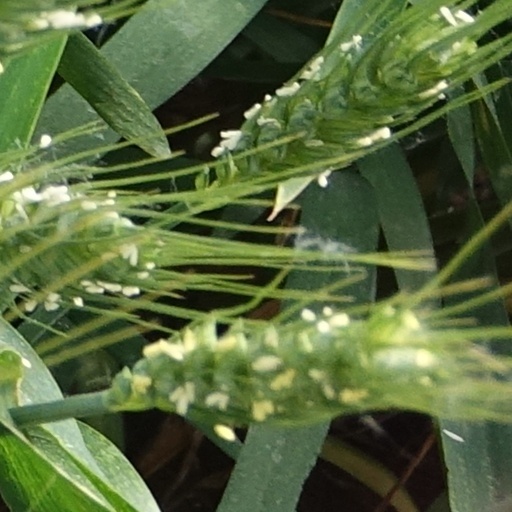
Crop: wheat